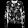
Label: Coat